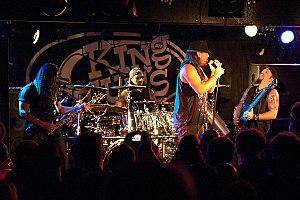
Adrenaline Mob est un supergroupe de heavy metal américain. Il est formé en 2011 par Russell Allen, chanteur de Symphony X, Mike Portnoy, ancien batteur de Dream Theater et Mike Orlando.